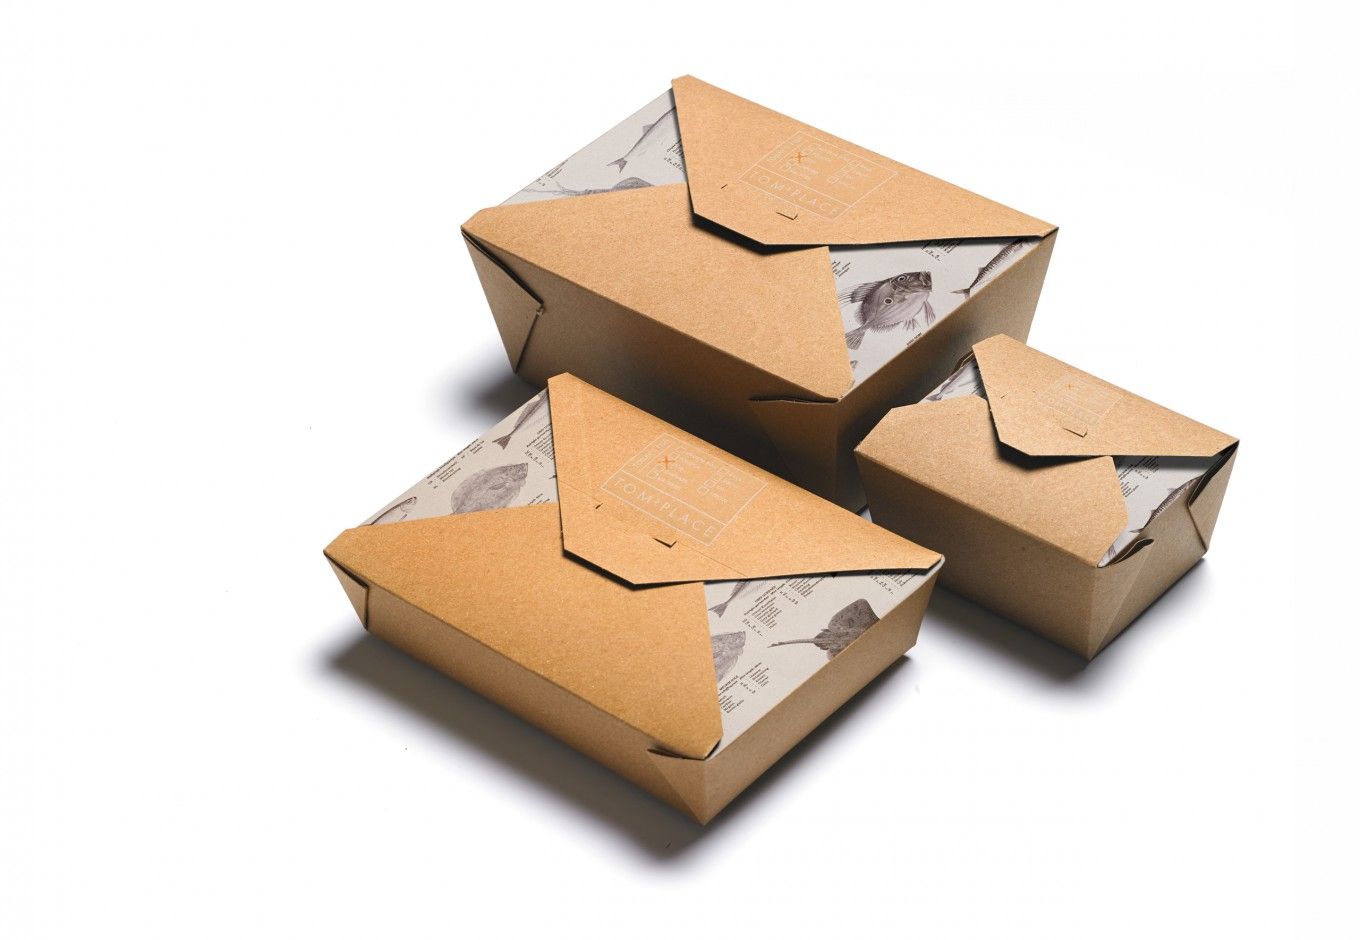
Label: cardboard